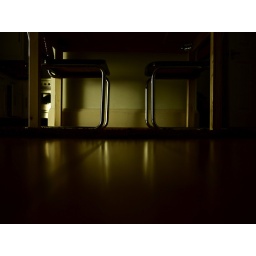
My first day with the Panasonic GF1! An atmospheric shot in the kitchen using the floor as a tripod :)